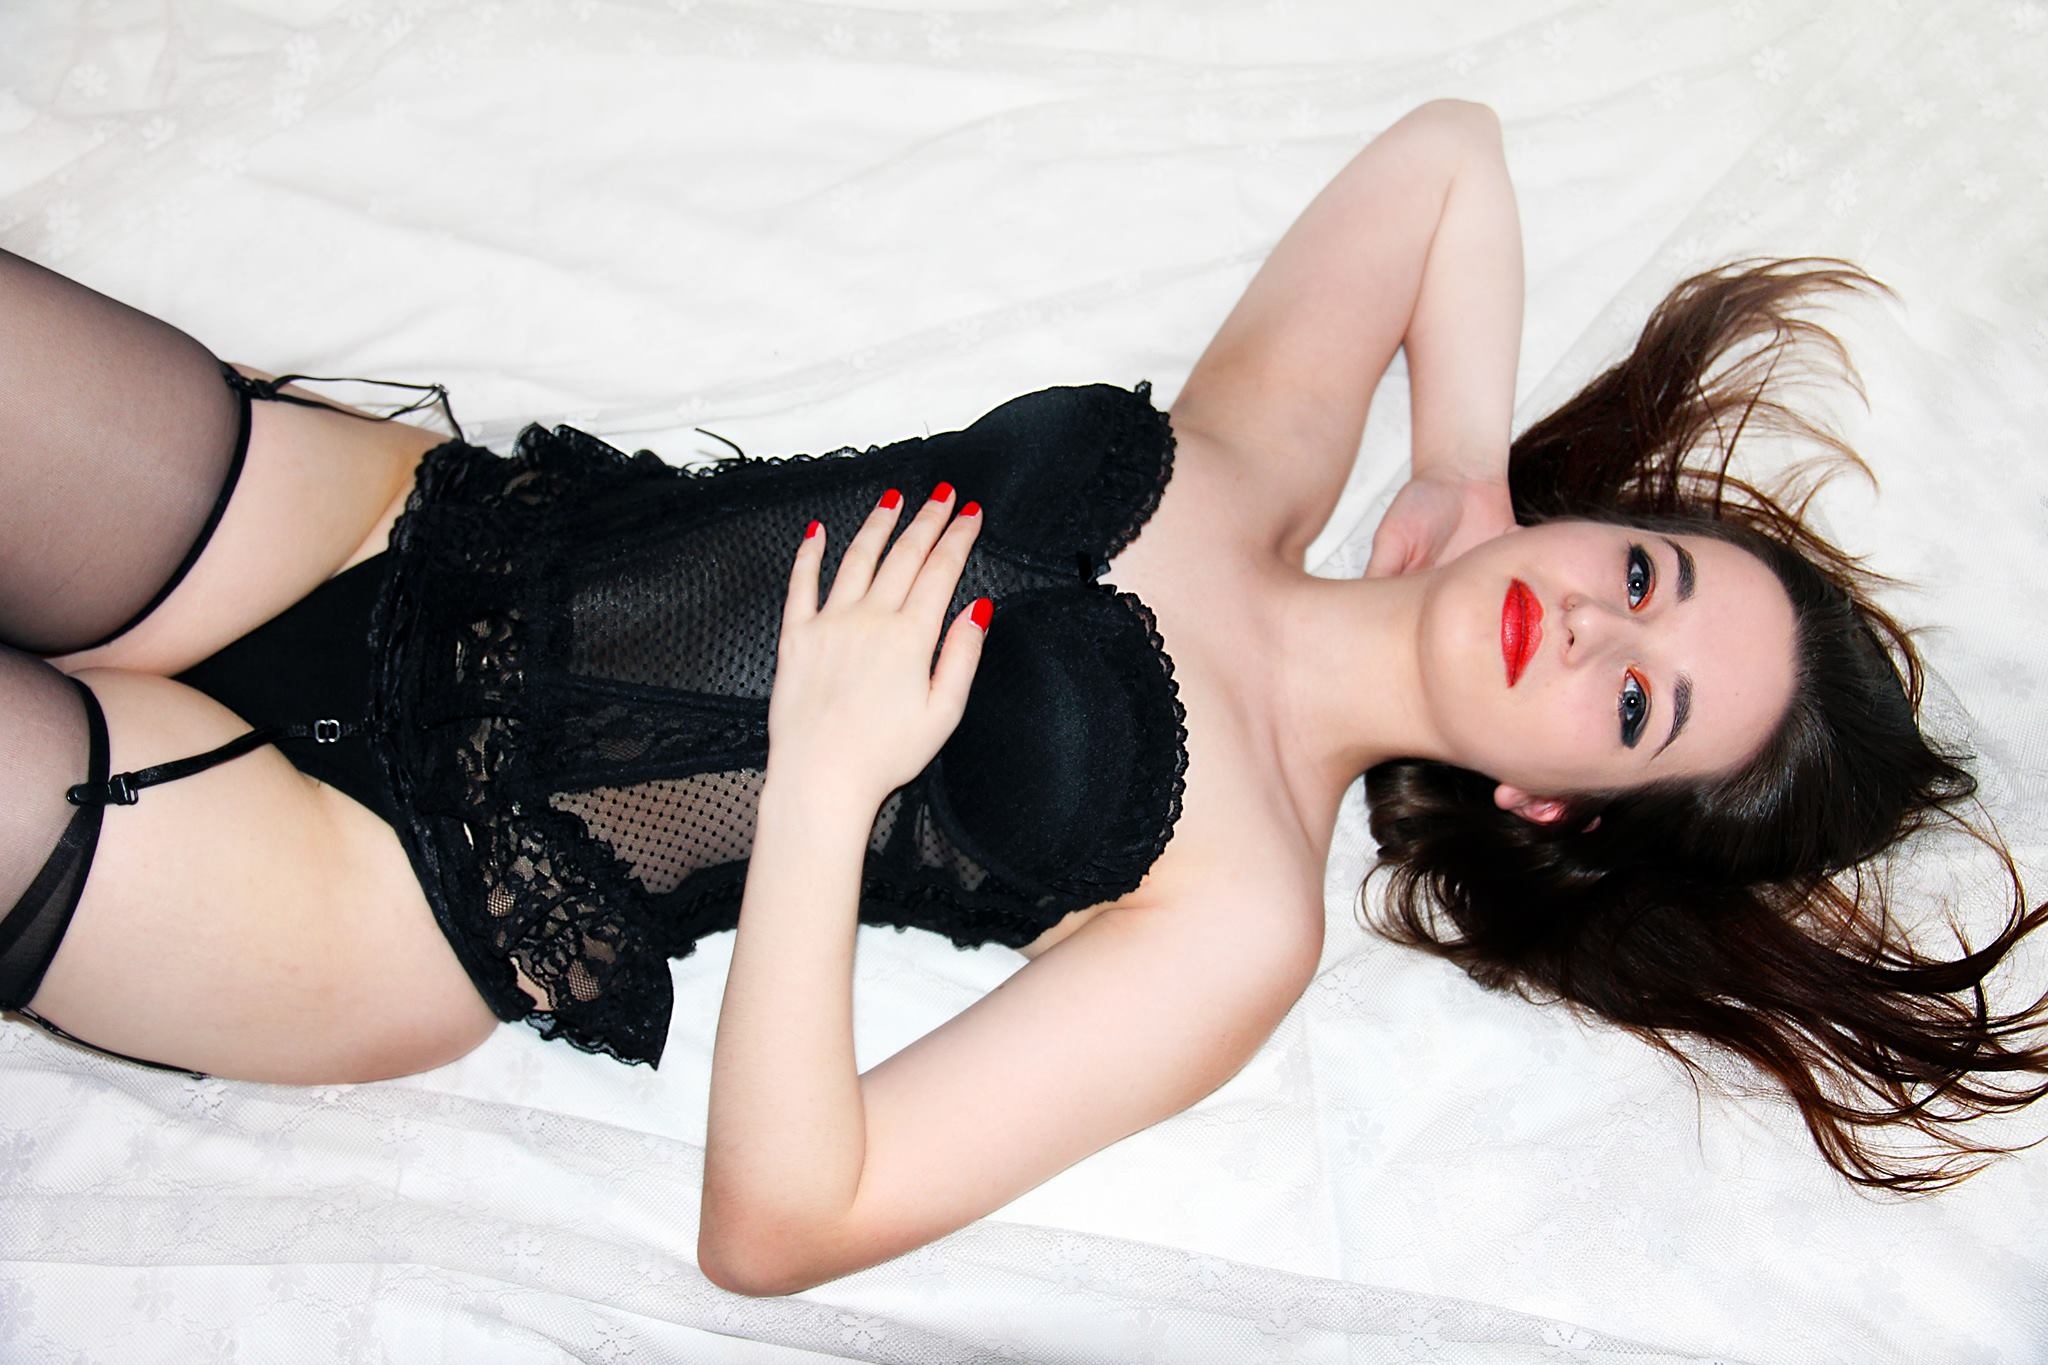
hand, person, girl, woman, hair, feet, leg, portrait, model, covered, fashion, clothing, black, lady, long hair, human body, lingerie, black hair, face, eyes, one, beauty, beautiful, sexy, elegant, buttocks, costume, stocking, elegance, breast, simplicity, tenderness, act, erotica, photo shoot, undergarment, fetish model